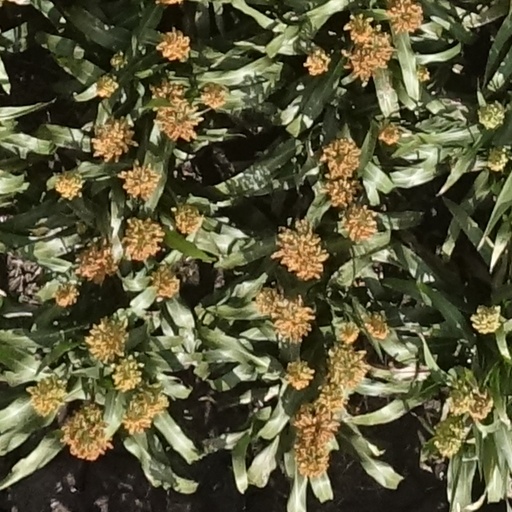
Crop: sorghum